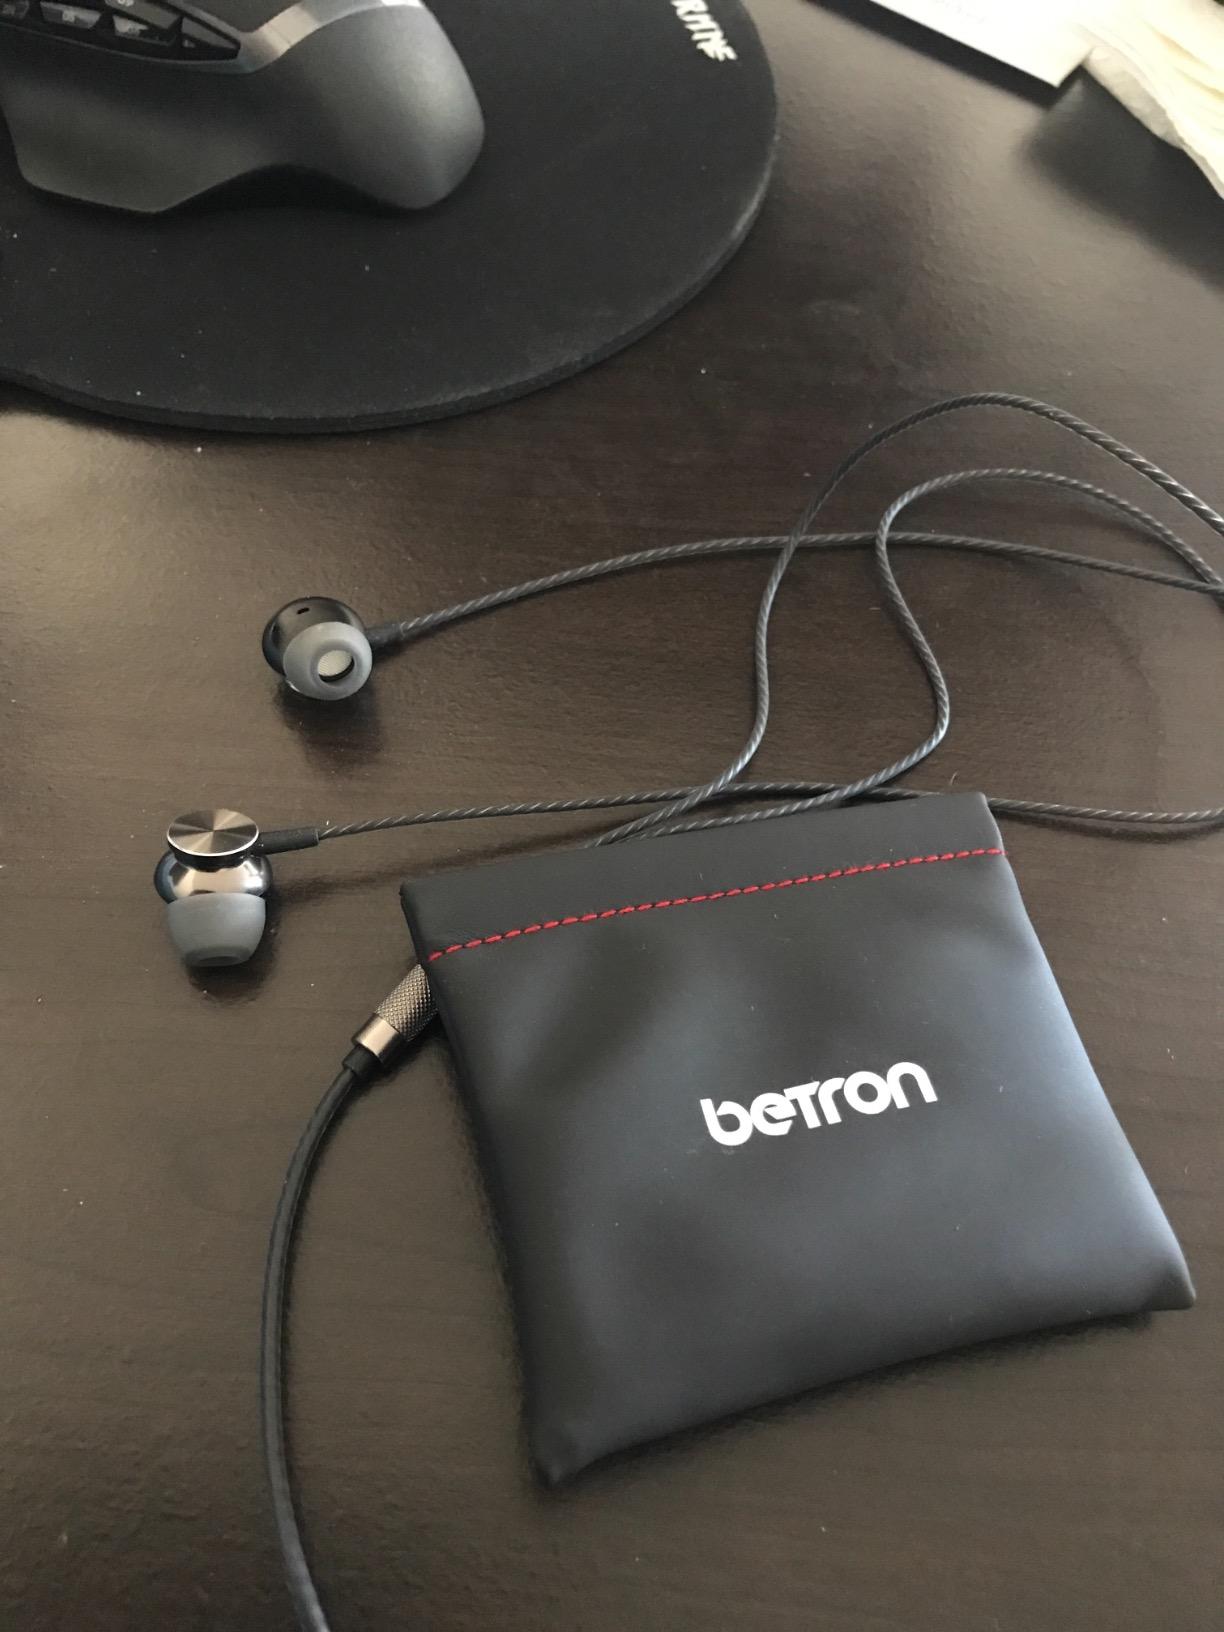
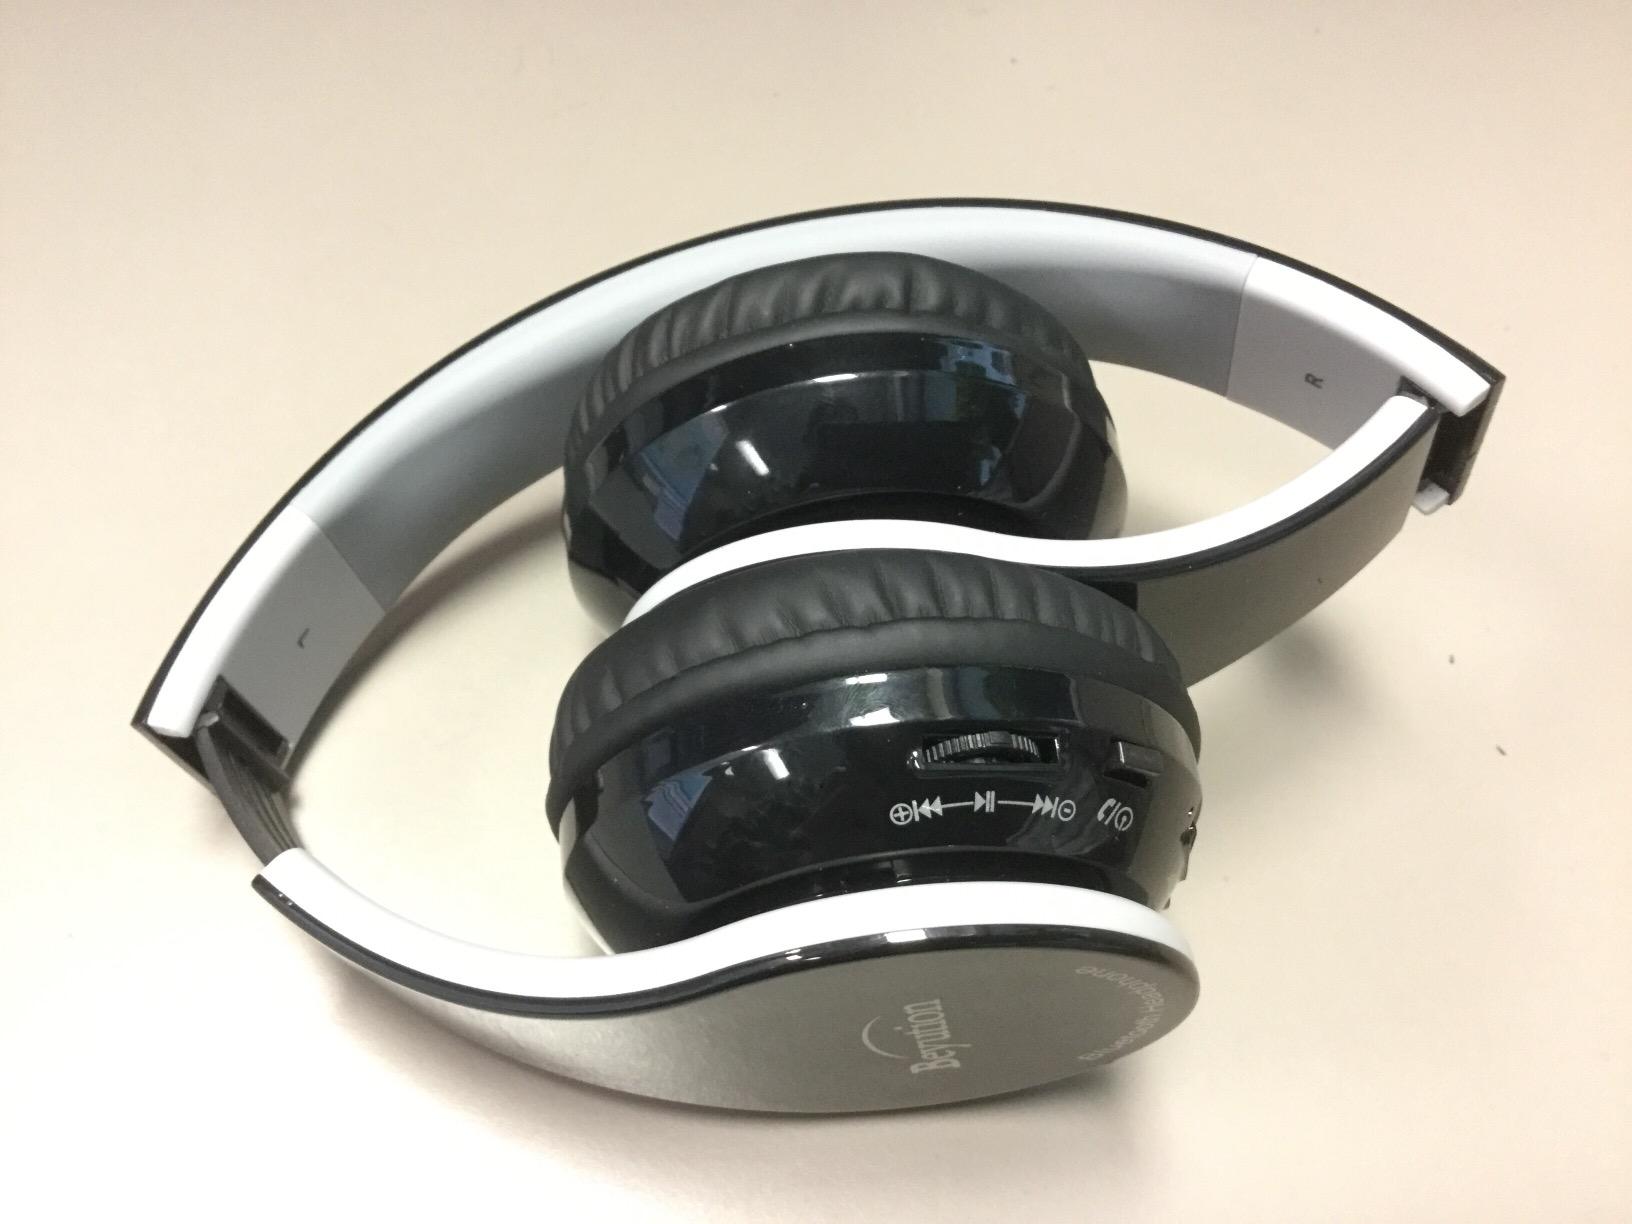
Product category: headphones
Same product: no